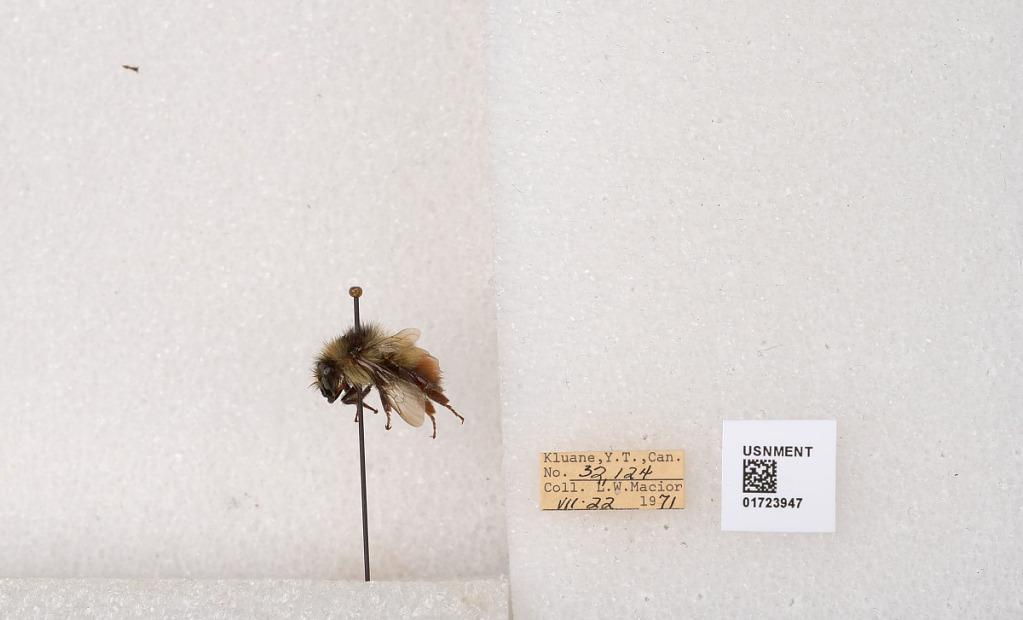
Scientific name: Bombus flavifrons Cresson
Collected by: L. Macior
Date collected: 1971-7-22
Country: Canada
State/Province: Yukon Territory
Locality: Kluane National Park and Reserve
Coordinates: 60.7493, -139.504